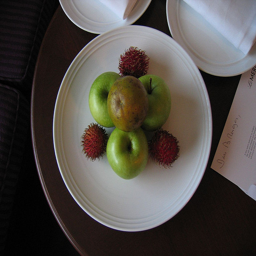
A plate that has different types of fruit on it.
Some apples and strawberries are on the plate.
Three lychee fruit on a plate with three apples and one honey tangerine.
A white plate topped with different kinds of fruits.
Plate of apples and assorted fruit on a table.